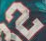
Number: 2